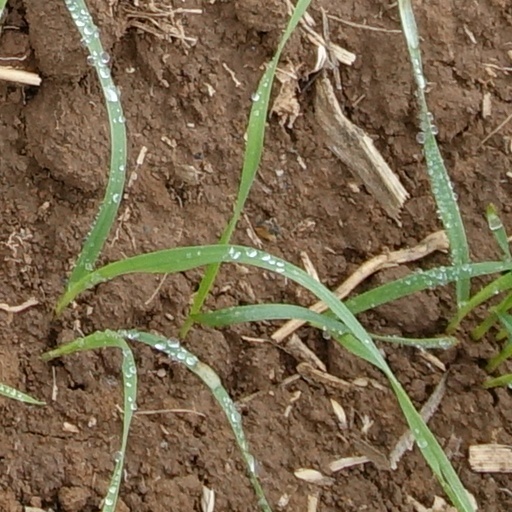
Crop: wheat